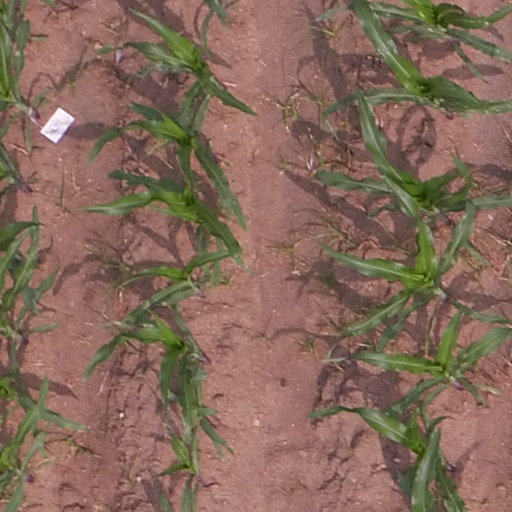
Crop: maize; corn